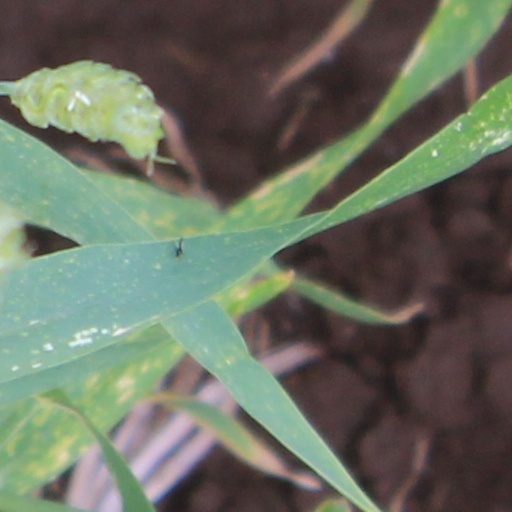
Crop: wheat